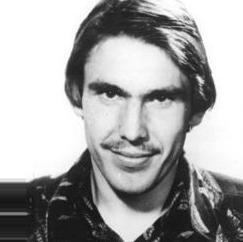
Age: 22